Ergot (horse anatomy)

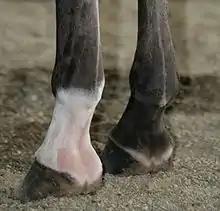
On this horse, the ergot is a small point at the back of each fetlock

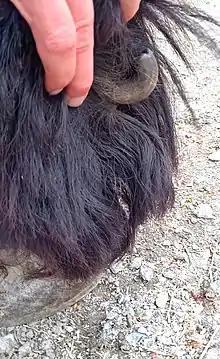
Ergot on a heavy horse with feathers.

The ergot is a small callosity ("Calcar metacarpeum and Calcar metatarseum)" on the underside of the fetlock of a horse or other equine. Some equines have them on all four fetlocks; others have few or no detectable ergots. In horses, the ergot varies from very small to the size of a pea or bean, larger ergots occurring in horses with "feather" – long hairs on the lower legs. In some other equines, the ergot can be as much as in diameter.